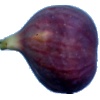
Label: fig